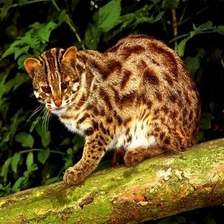
Species: cat
Breed: Bengal